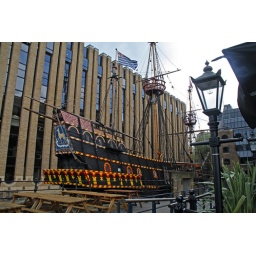
A copy of the ship The Golden Hinde, Sir Francis Drake's vessel in which he set sail in 1577.